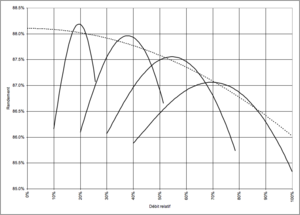
Collines de rendement d'un ouvrage de production hydroélectrique (4 groupes)
Le rendement d’un aménagement de production hydroélectrique est le rapport entre la puissance électrique fournie par cet aménagement et injectée sur le réseau, et la puissance théorique du débit de la chute d’eau qui traverse ses turbines hydrauliques. Cette seconde puissance est principalement déterminée par la hauteur de chute et le débit d'eau.